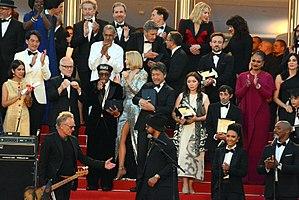
Cérémonie de clôture du festival de Cannes